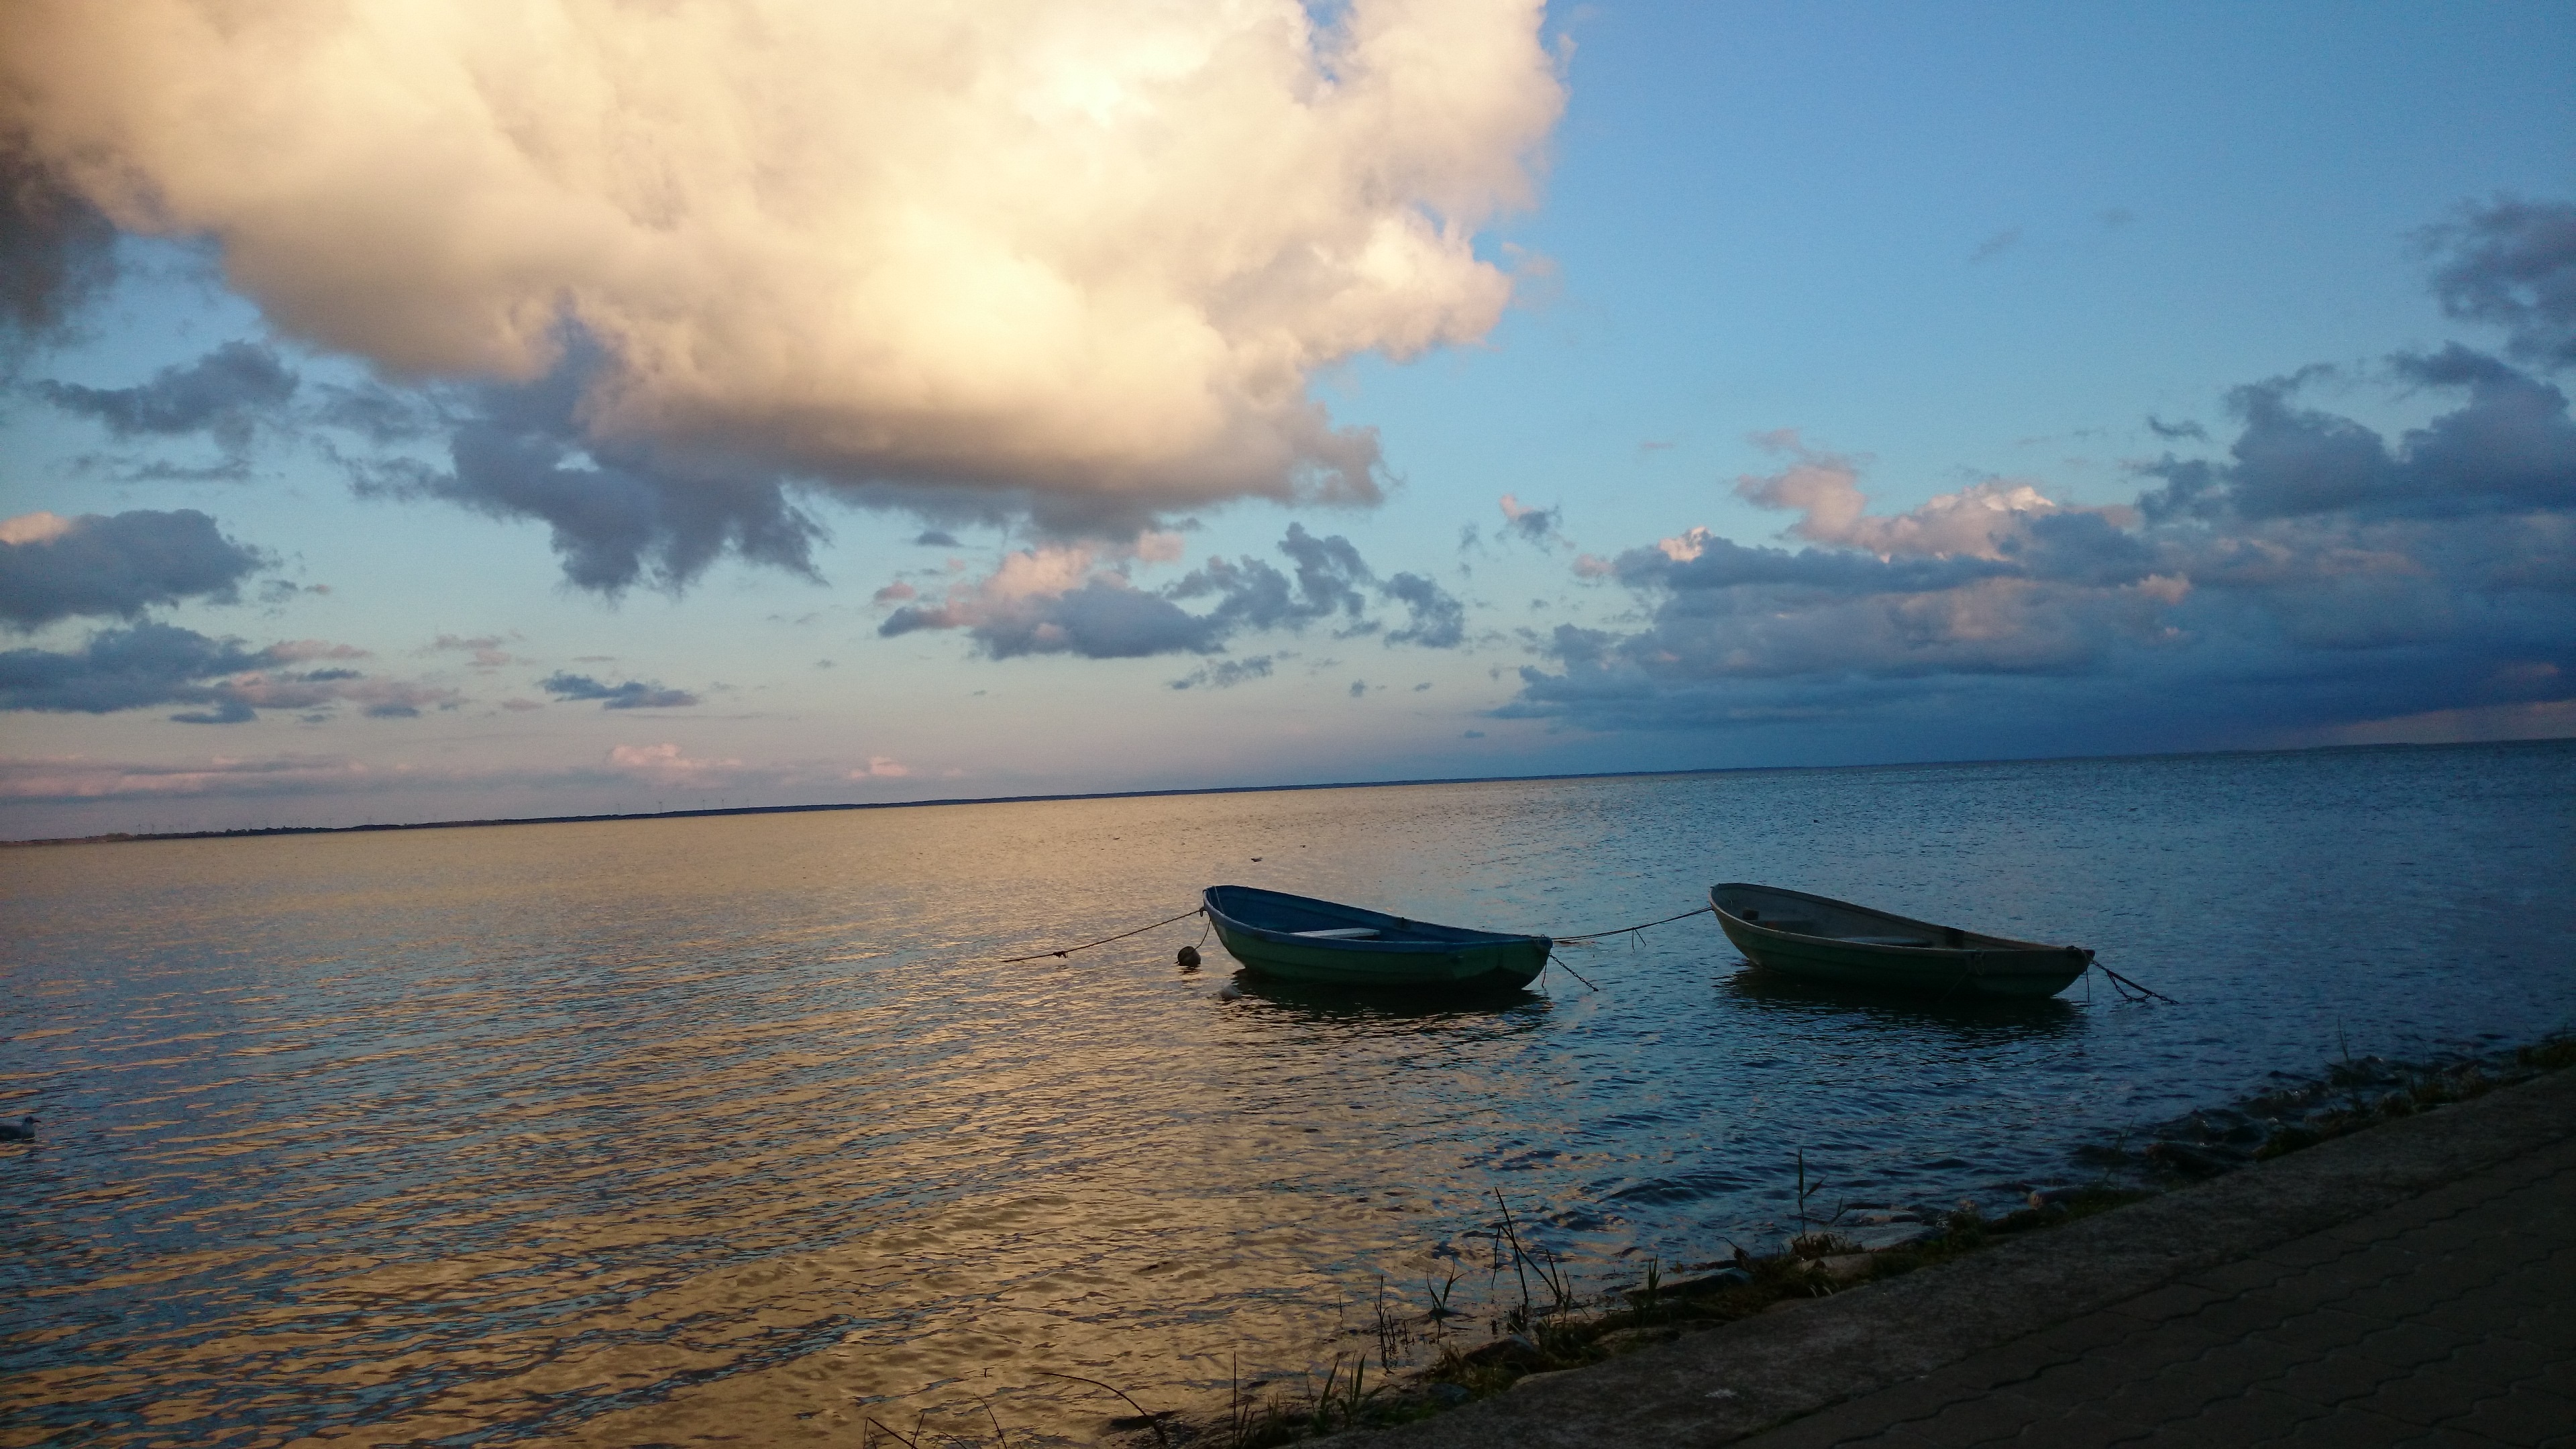
beach, sea, coast, ocean, horizon, cloud, sky, sunrise, sunset, morning, shore, wave, dawn, dusk, evening, vehicle, bay, boats, abendstimmung, wind wave